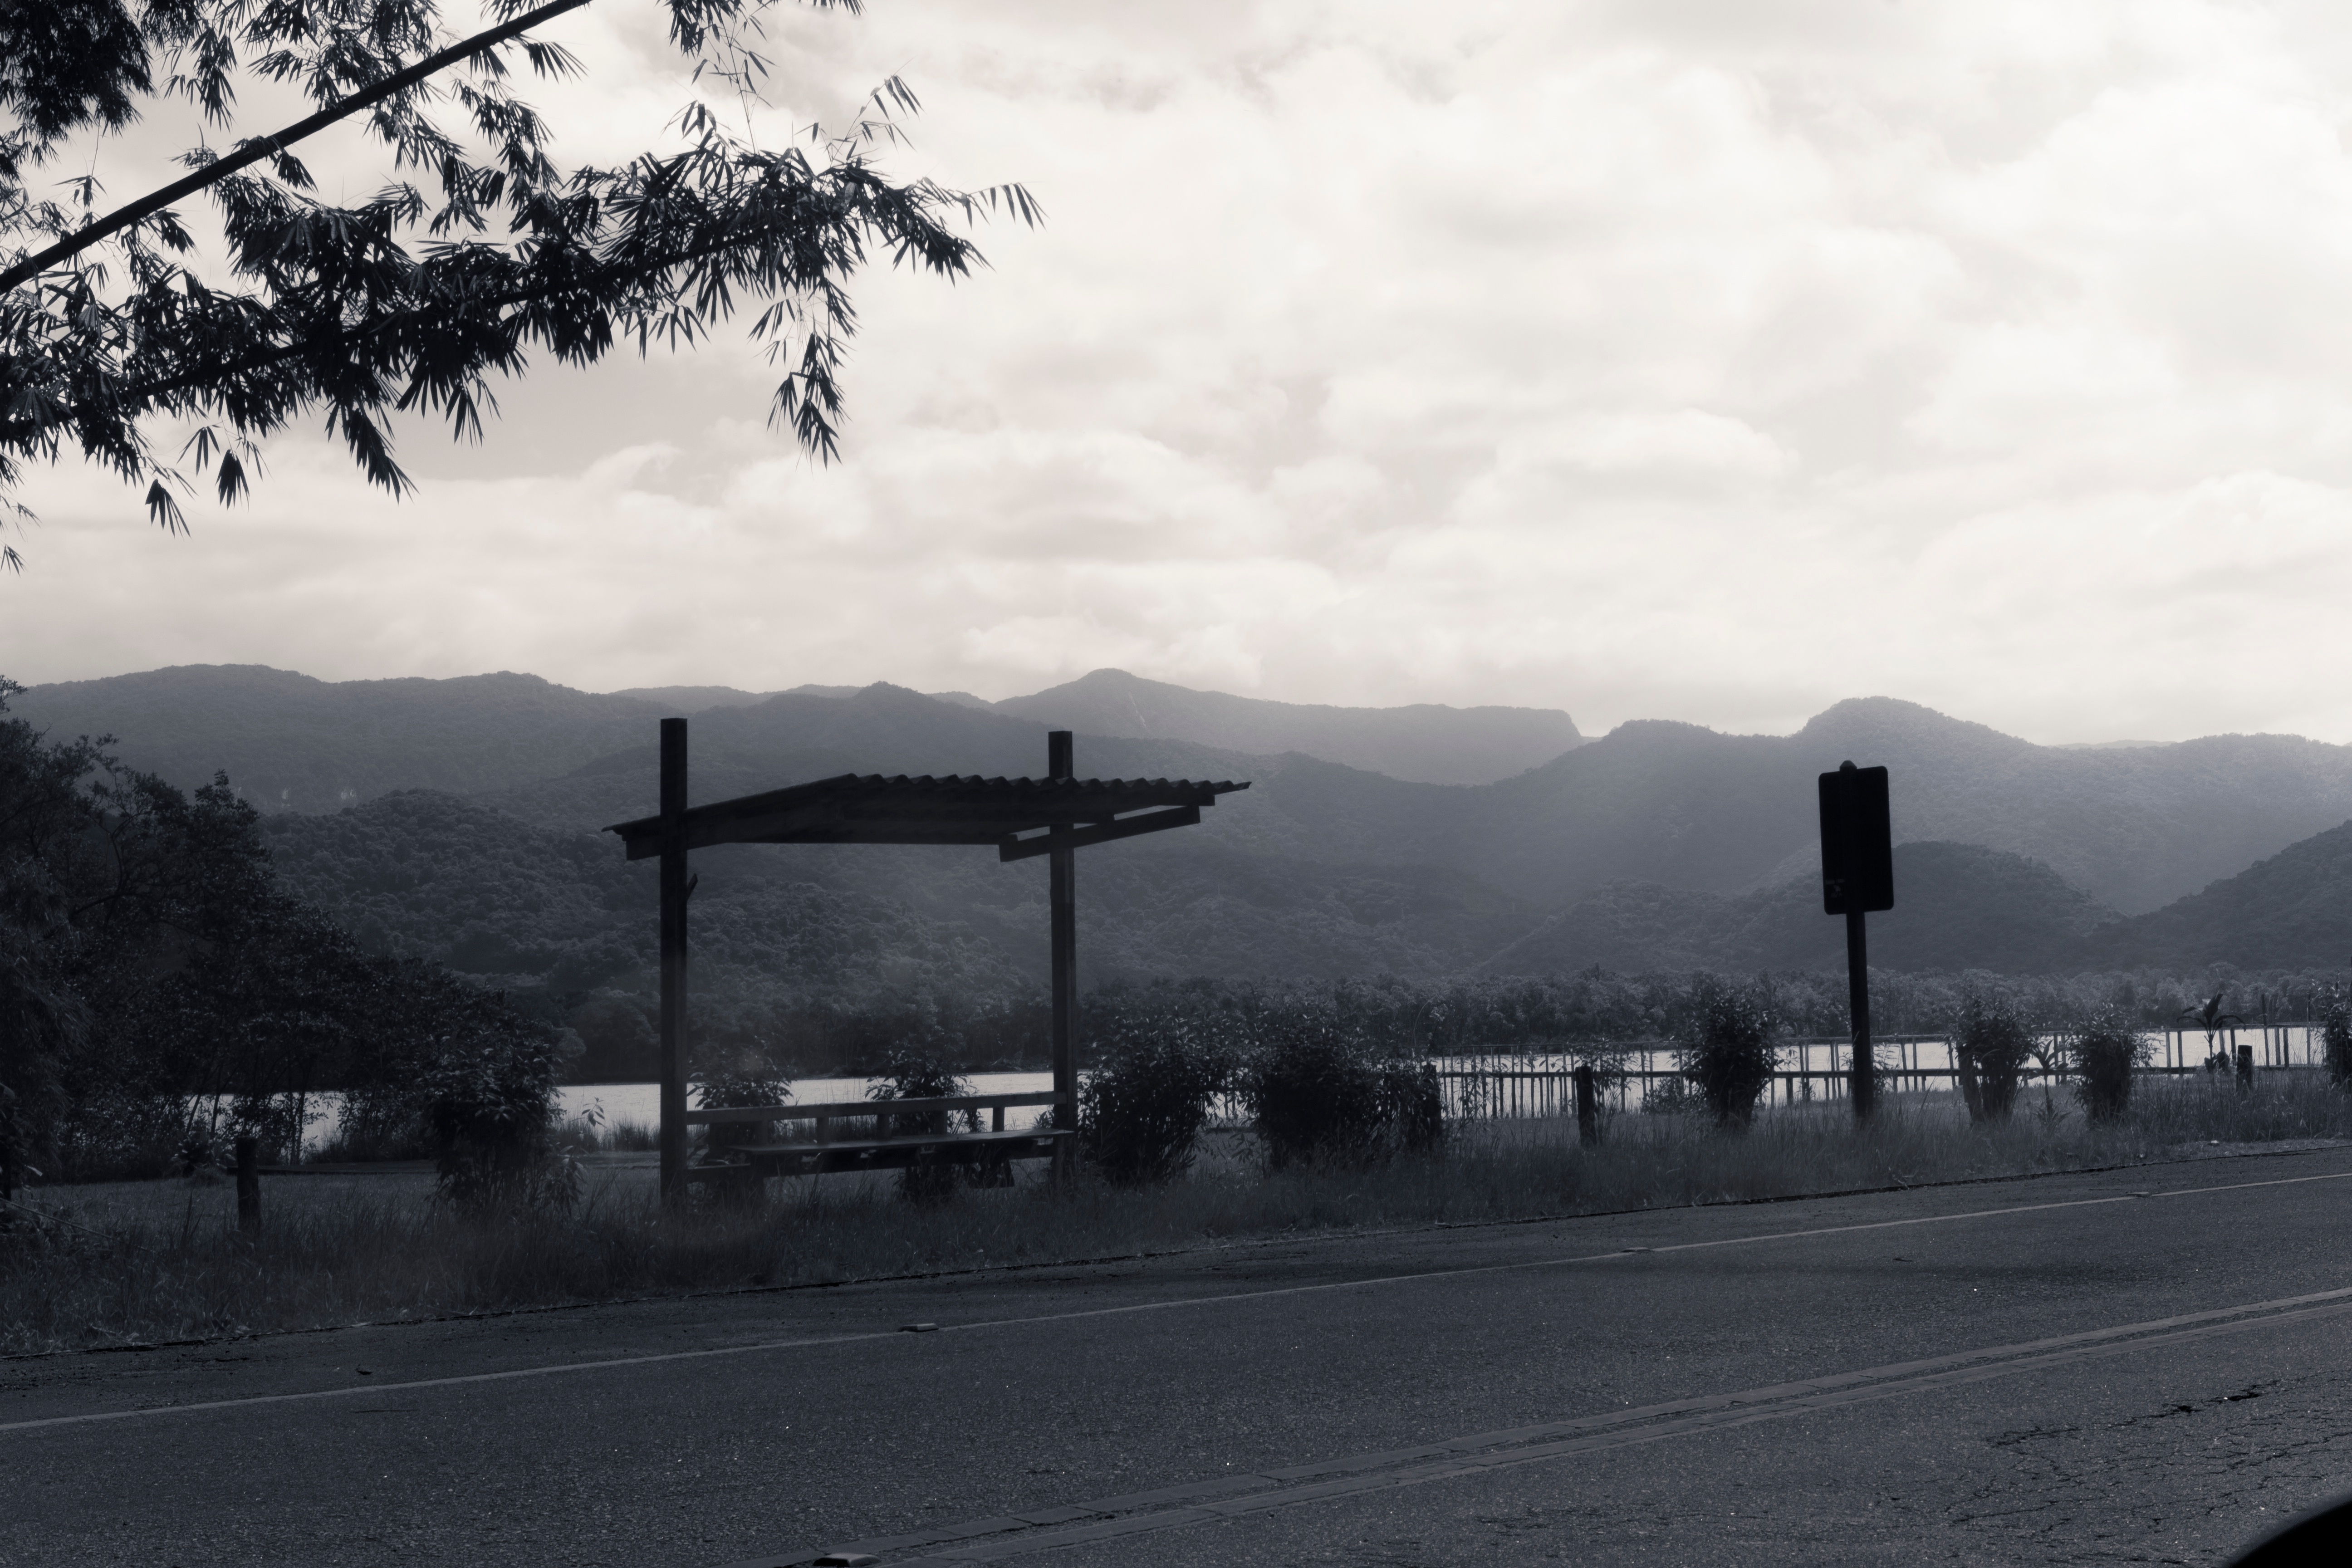
horizon, mountain, snow, winter, cloud, sky, fog, road, mist, morning, highway, dusk, evening, weather, monochrome, road trip, infrastructure, atmospheric phenomenon